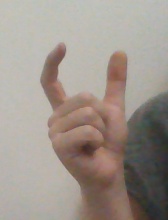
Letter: nun